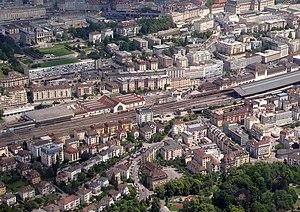
Vue aérienne de la ville de Lausanne. En haut à gauche
PLATEFORME 10 est un pôle muséal mené par la ville de Lausanne, dans le Canton de Vaud, en Suisse, regroupant le Musée cantonal des Beaux-Arts, le Musée cantonal de la photographie et le Musée de design et d'arts appliqués contemporains. En complément aux trois musées, l’aménagement d’arcades et un programme complémentaire a pour objectif de développer une zone de promotion culturelle et de services donnant vie à un véritable quartier de la culture.